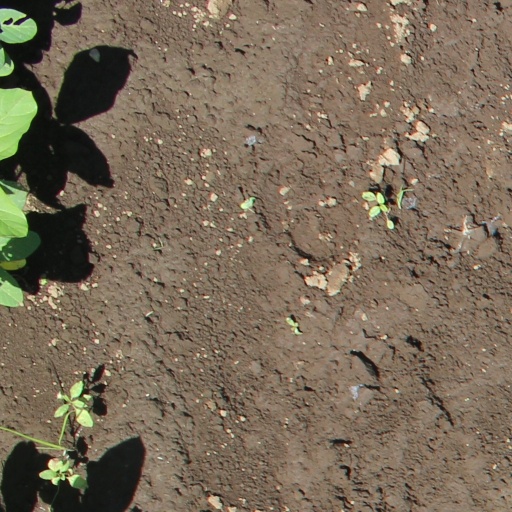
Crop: soybean